Kanye Quest 3030

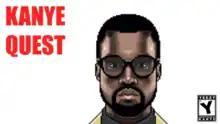
Thumbnail of YouTube video from videogamedunkey

Kanye Quest 3030 is a role-playing video game published on July 22, 2013 for Windows PCs. The game was unlicensed and unauthorised by musical artist Kanye West. It was created in RPG Maker by artist Clara Hope under the username "Phenix". The game describes itself as a hip hop-themed science fiction 2D role-playing game.